Buenaventura, Spain

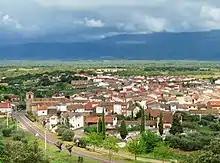
Buenaventura

Buenaventura is a village in the province of Toledo and autonomous community of Castile-La Mancha, Spain.